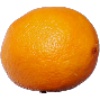
Label: lemon_meyer